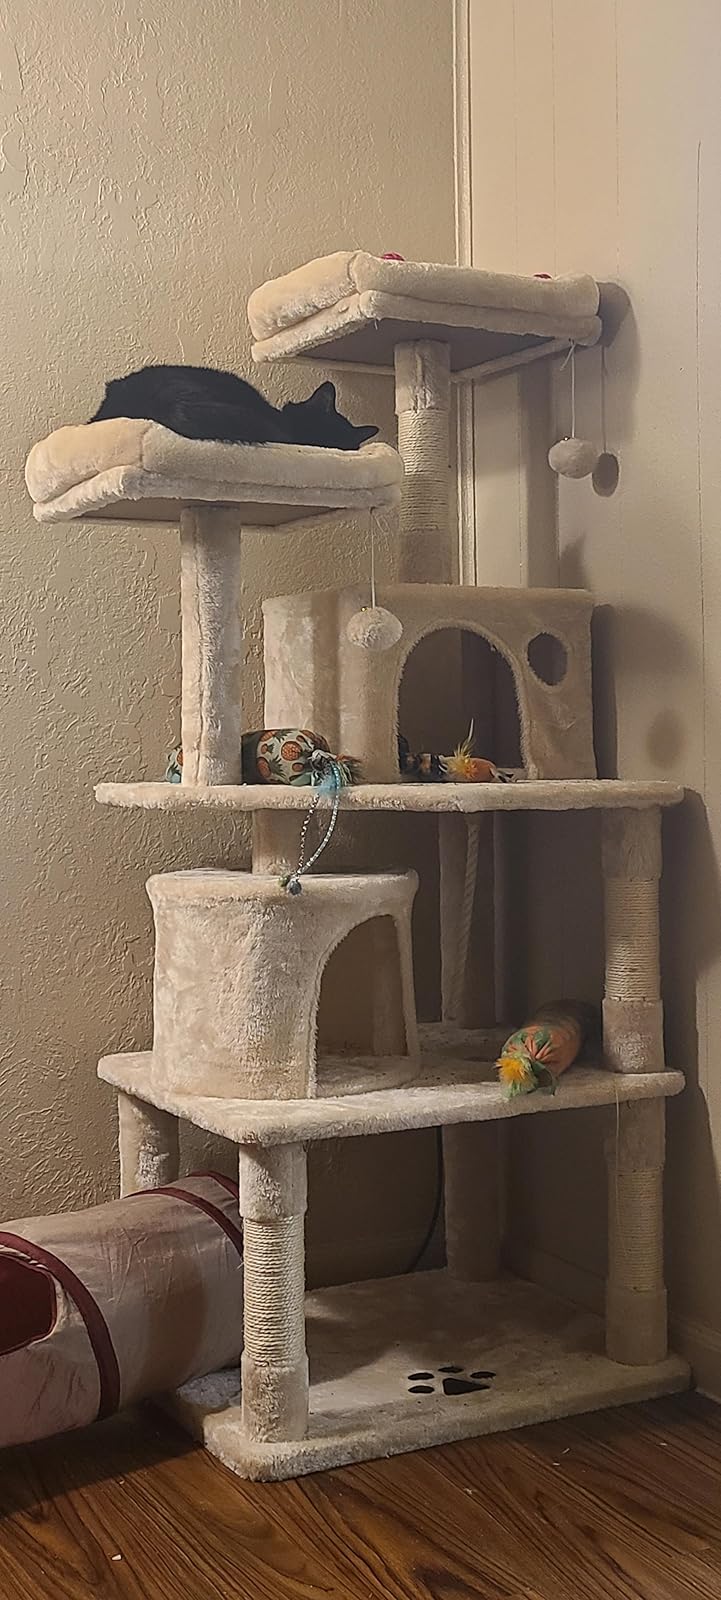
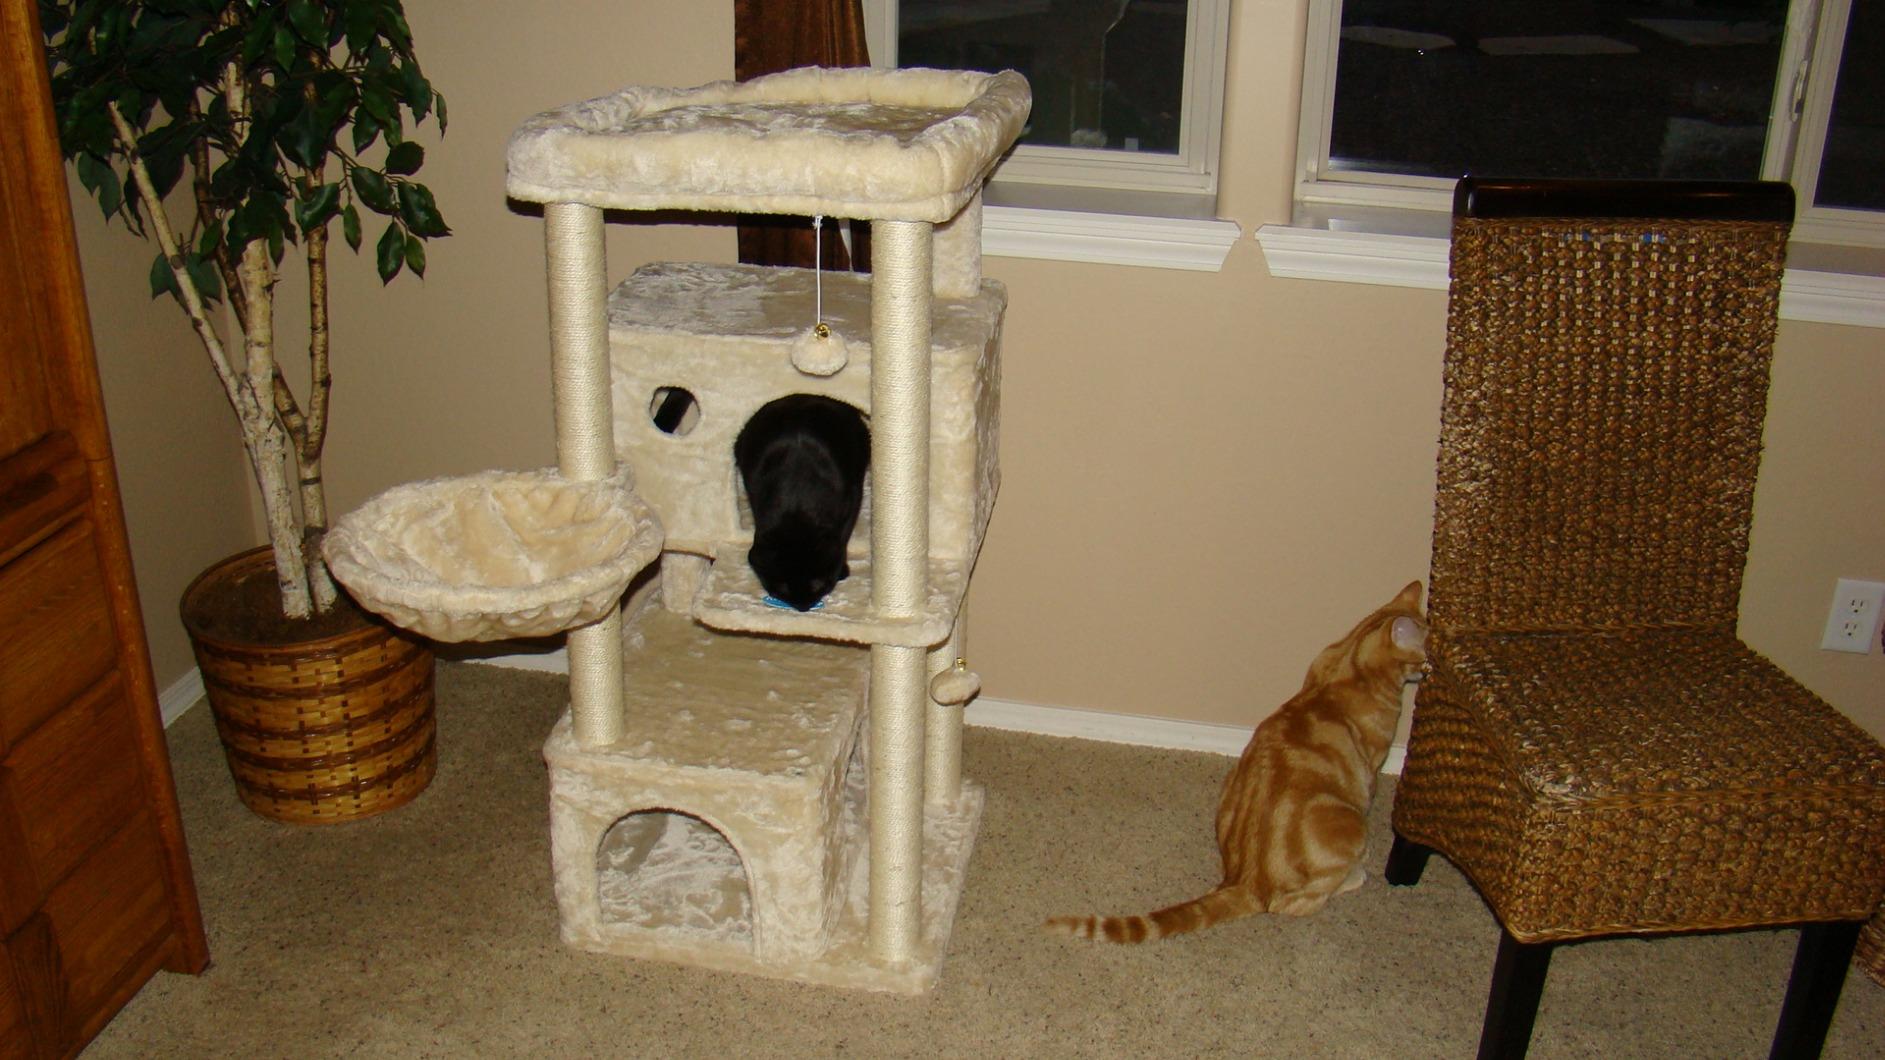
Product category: items_cat tree
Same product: no